Le Pré-d'Auge

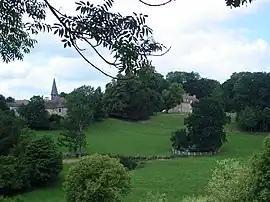
The church and chateau in Le Pré-d'Auge

Le Pré-d'Auge (literally "The Meadow of Auge") is a commune in the Calvados department in the Normandy region in northwestern France.